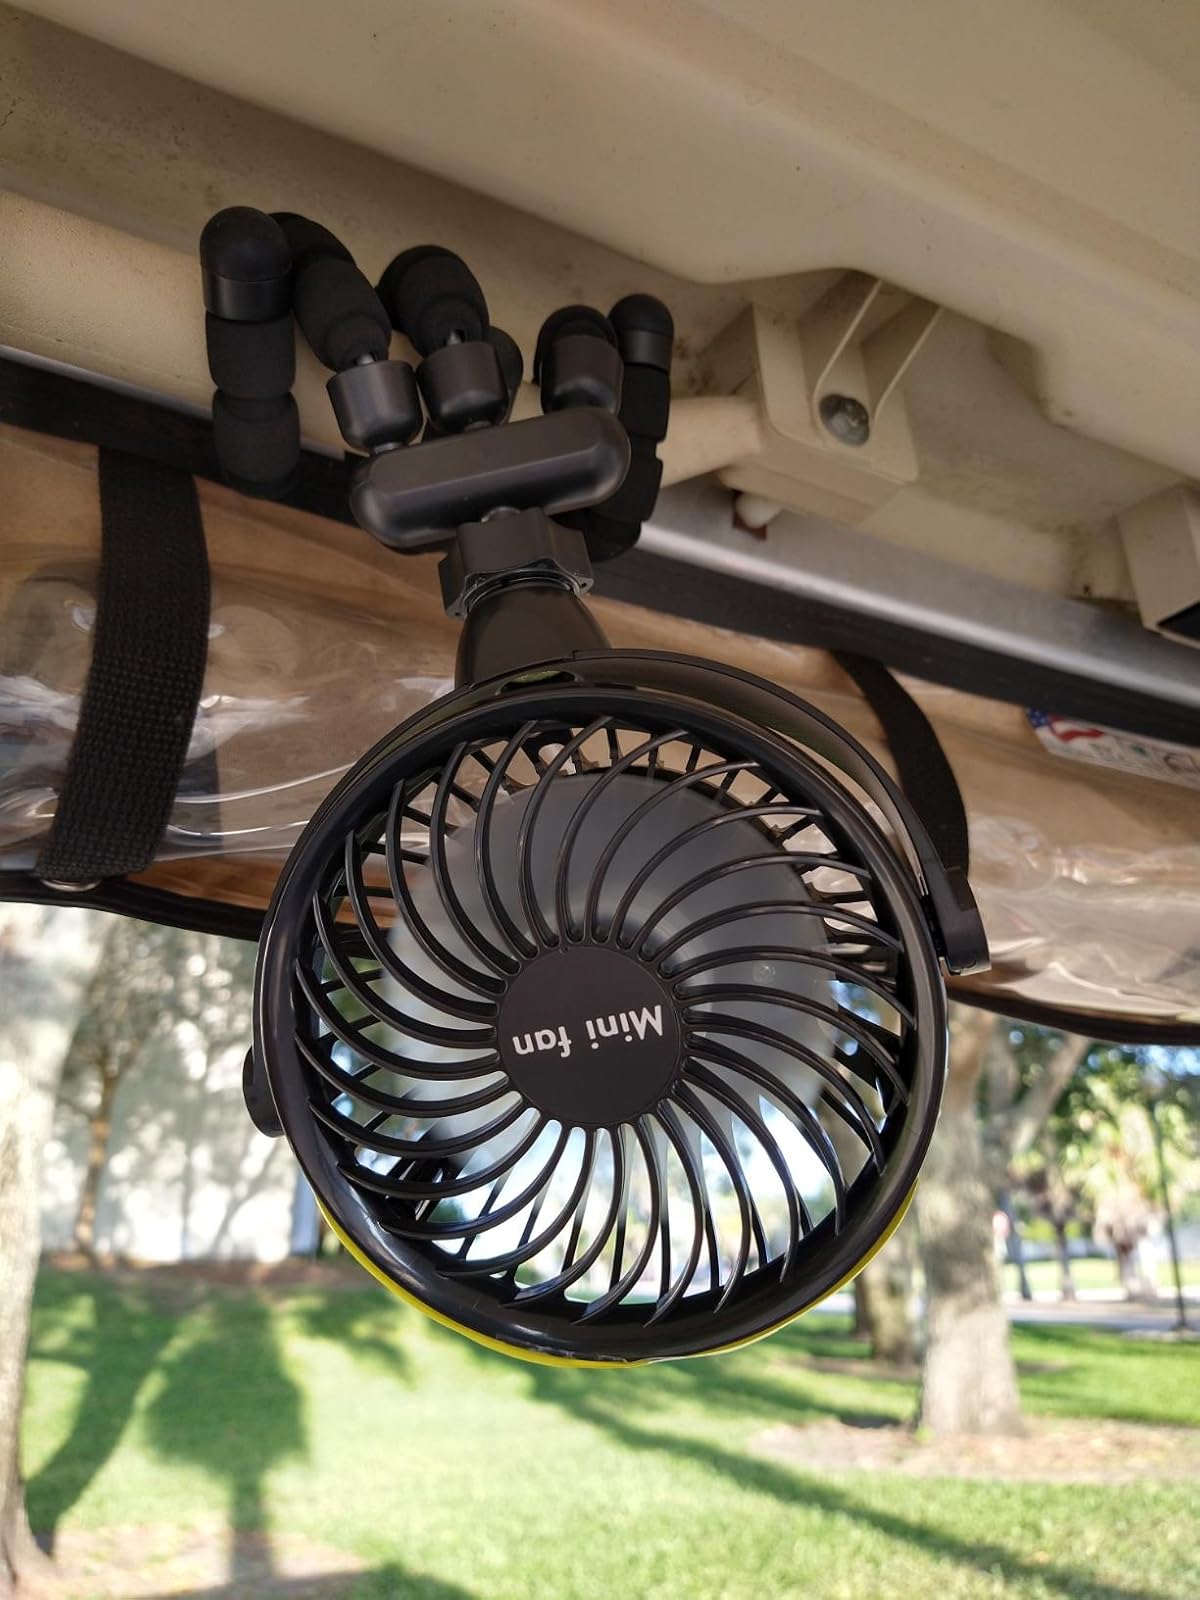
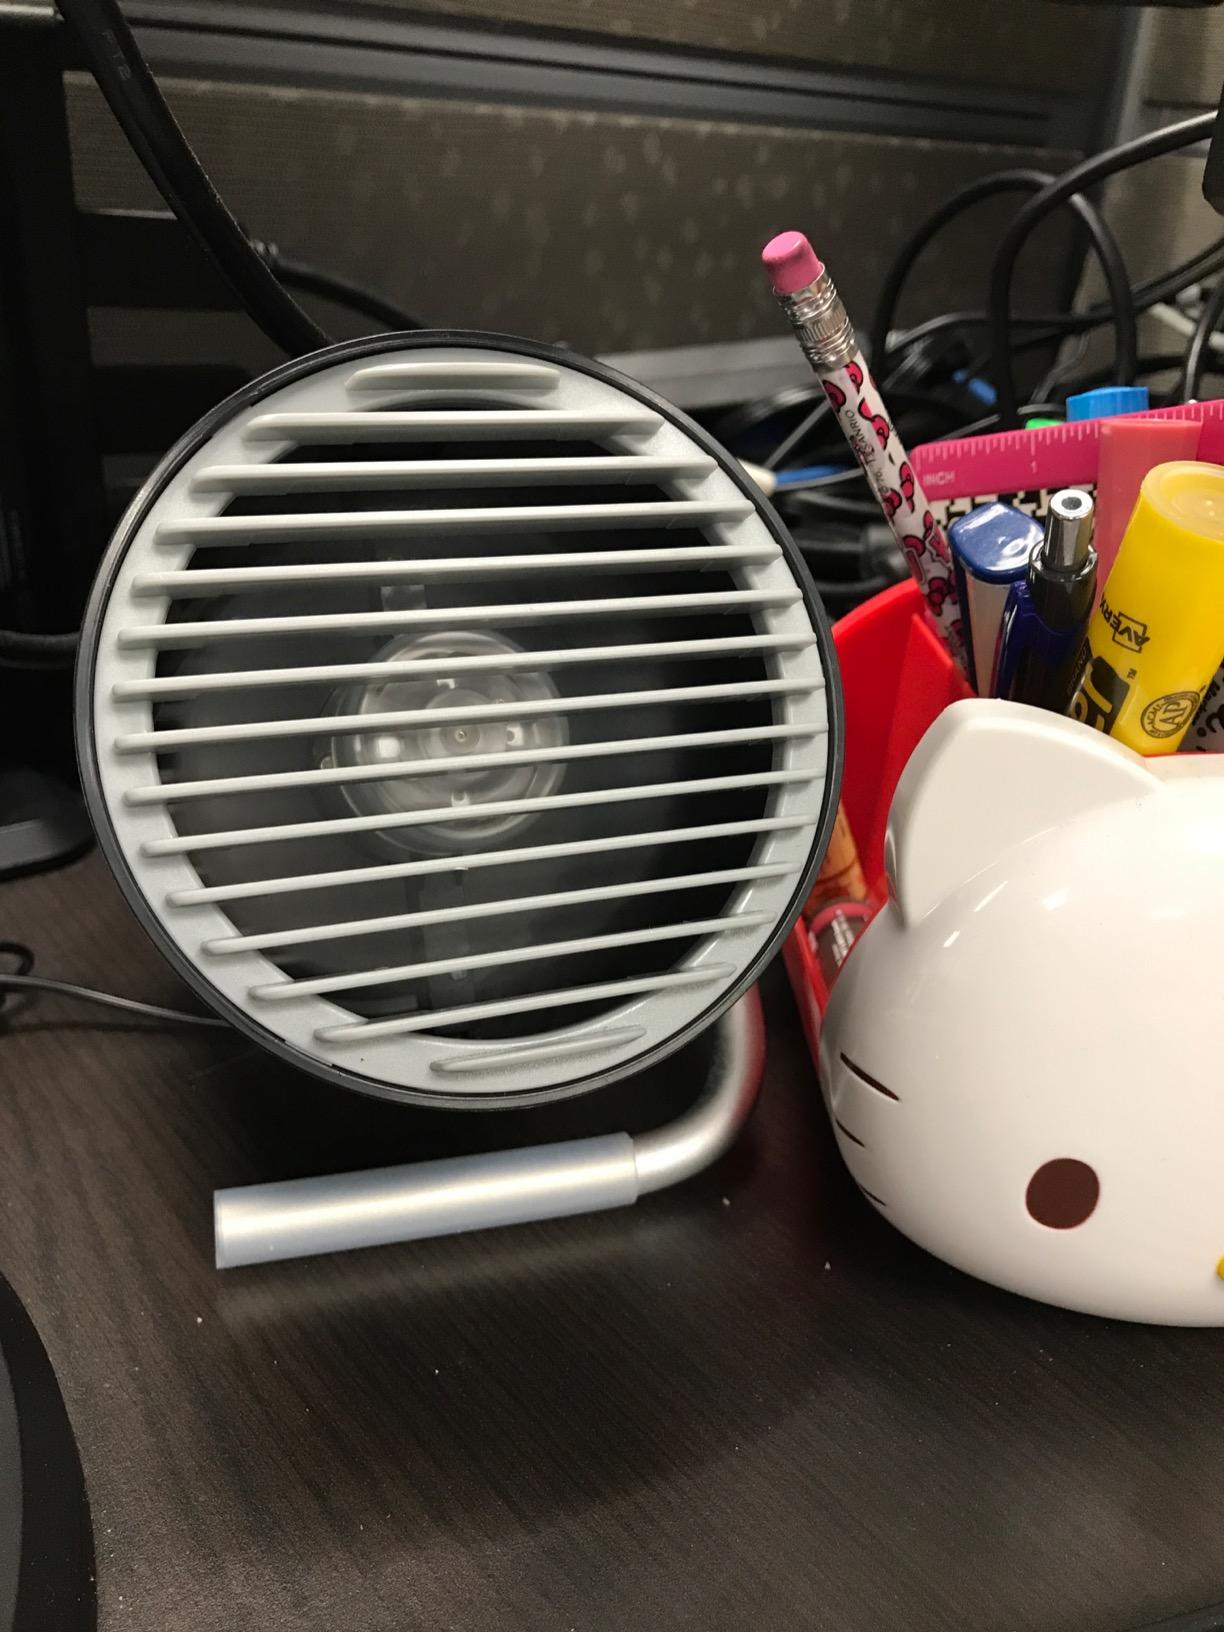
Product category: fan
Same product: no